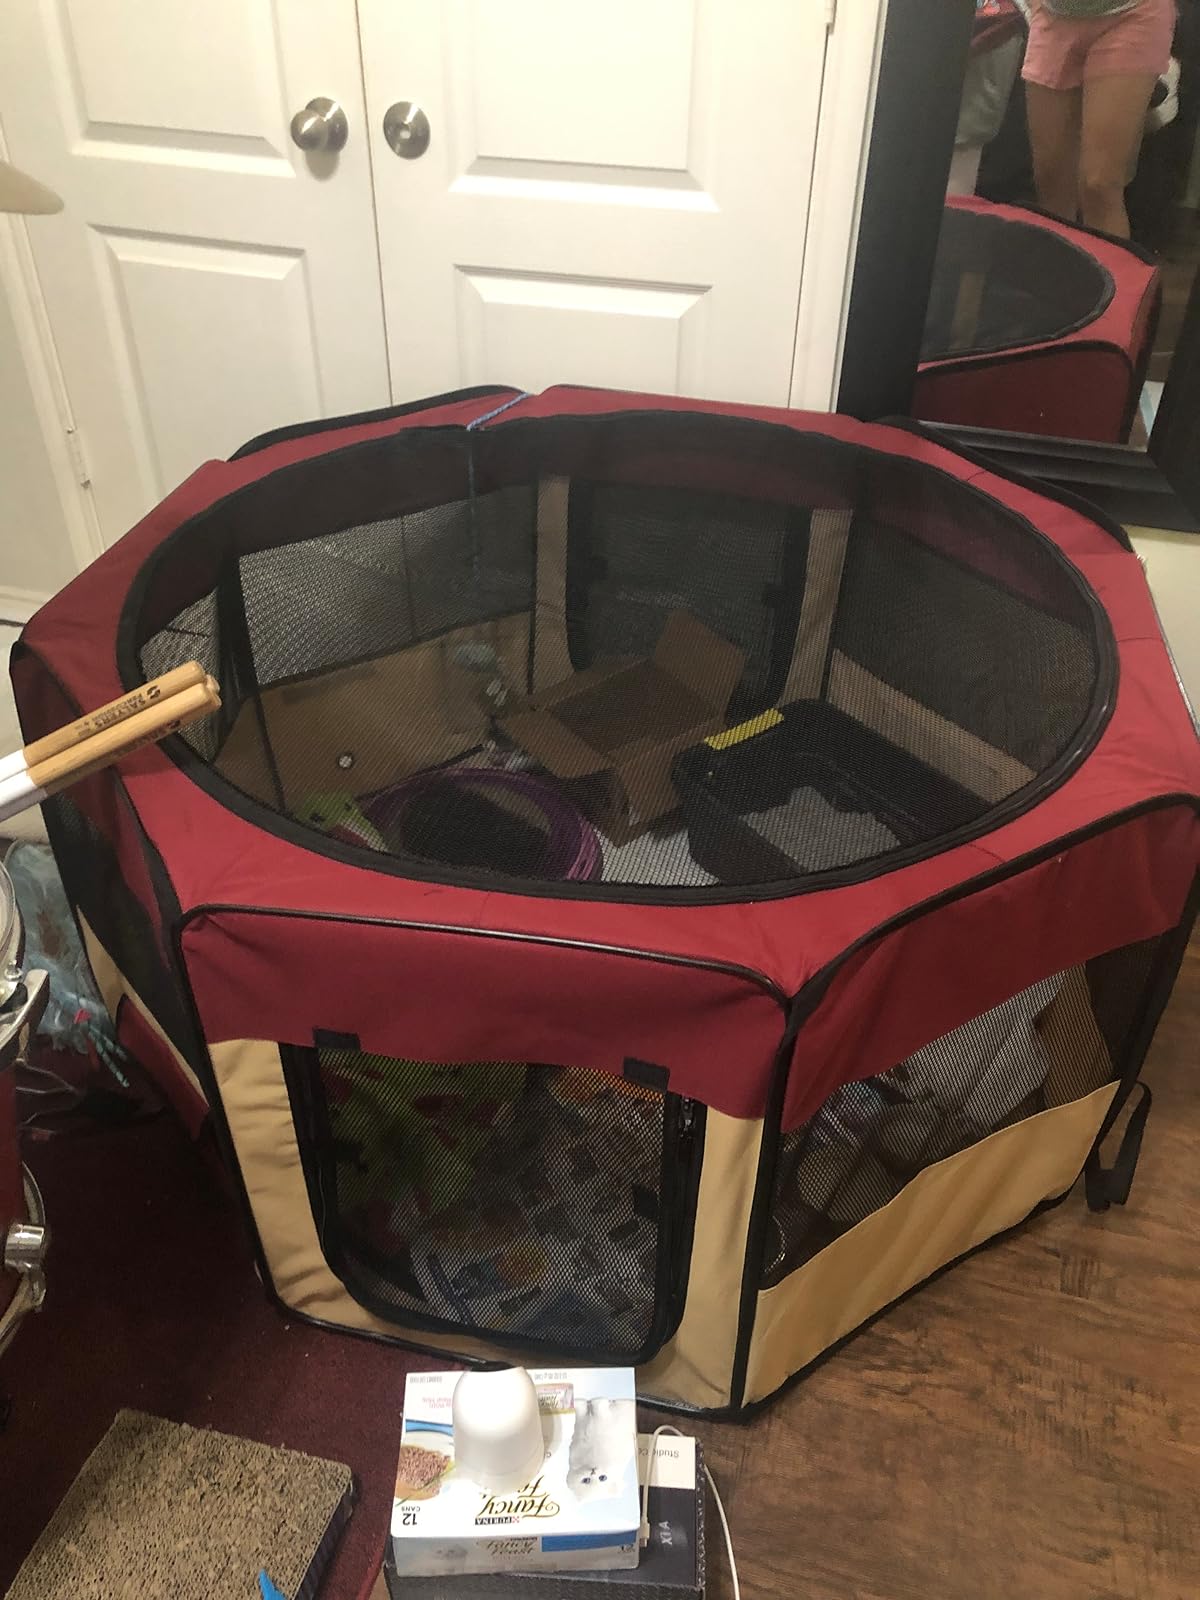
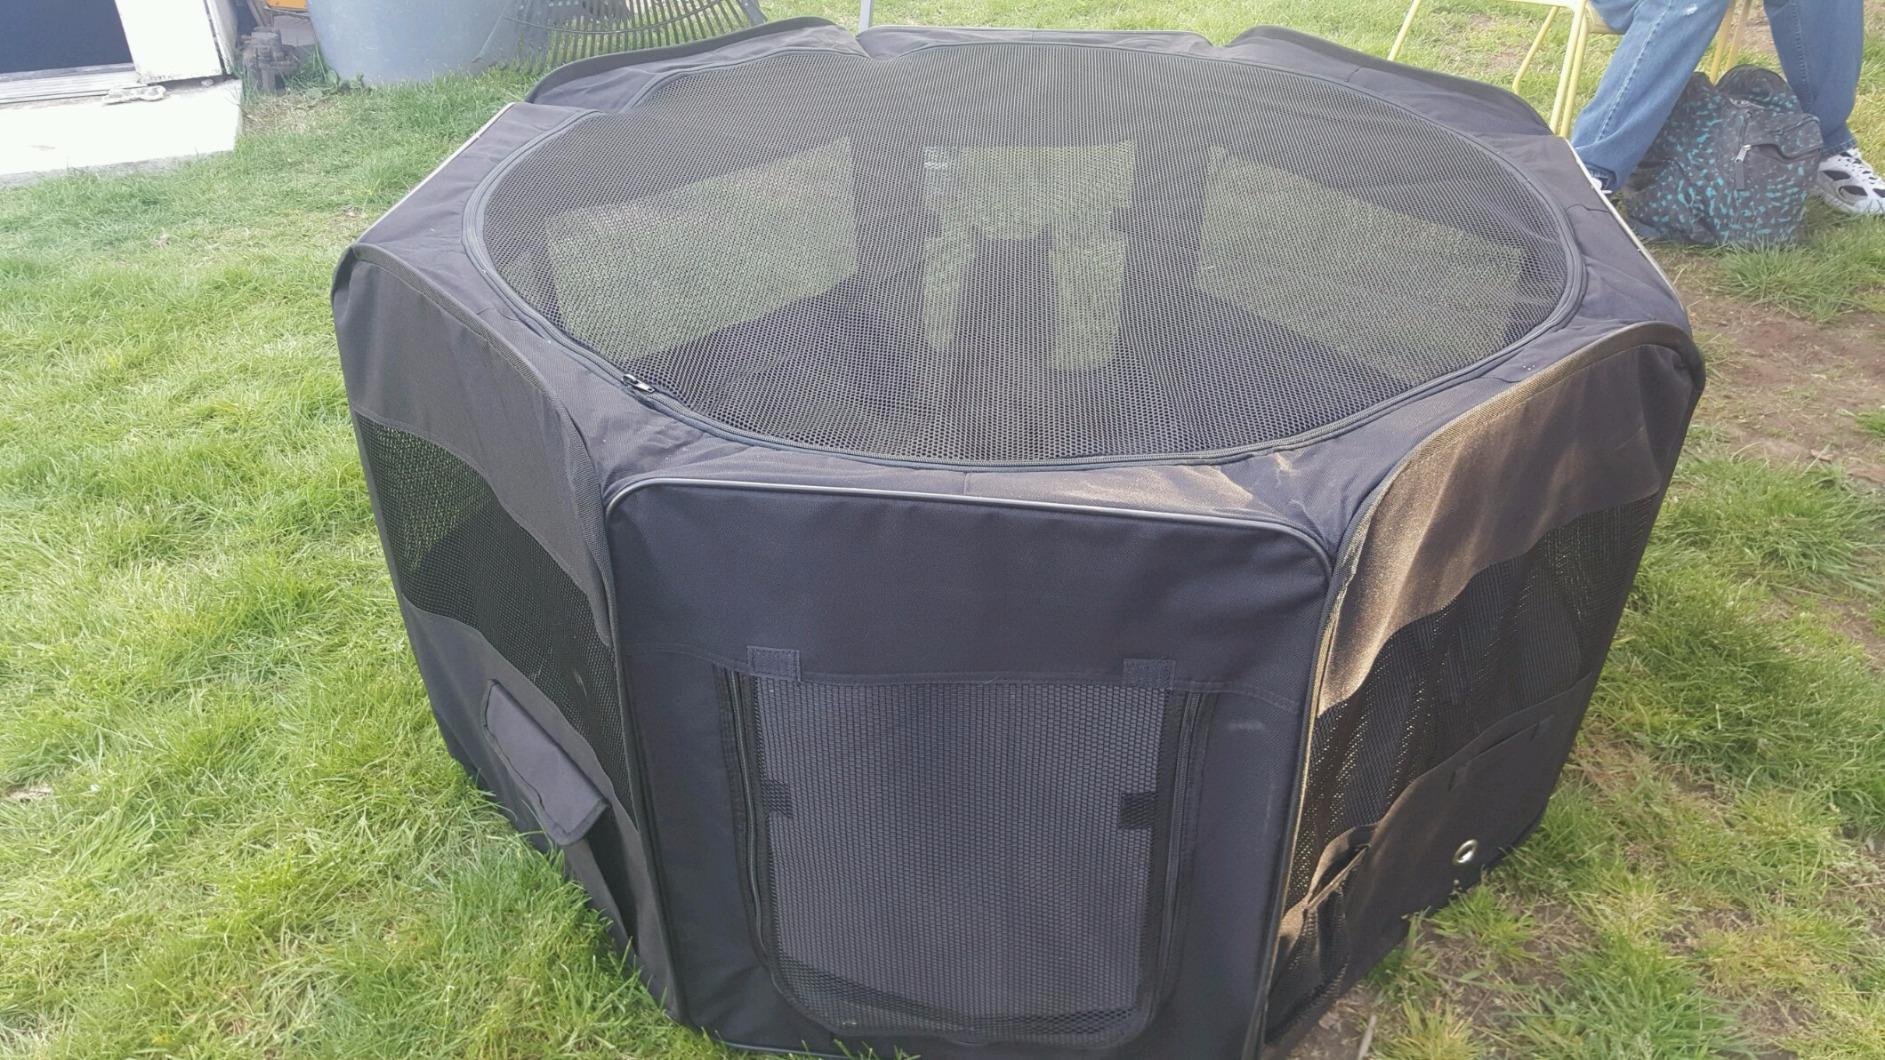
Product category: items_kennel
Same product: no